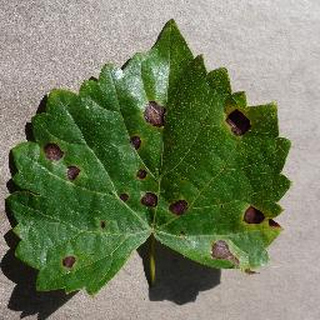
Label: grape_black_rot